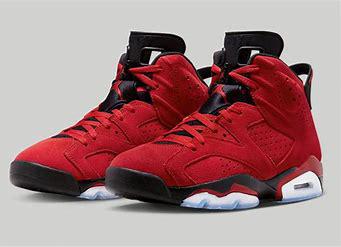
Brand: Nike
Model: Air Jordan 6